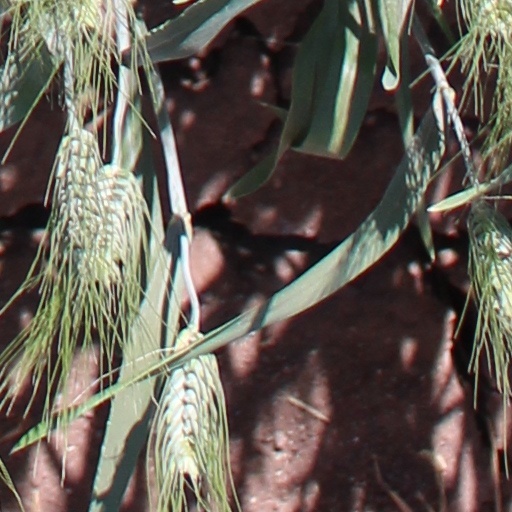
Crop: wheat